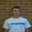
Label: man